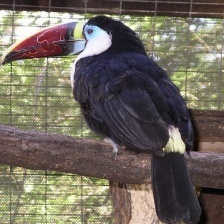
Species: TOUCHAN
Scientific name: RAMPHASTIDAE
ImageNet parent category: toucan